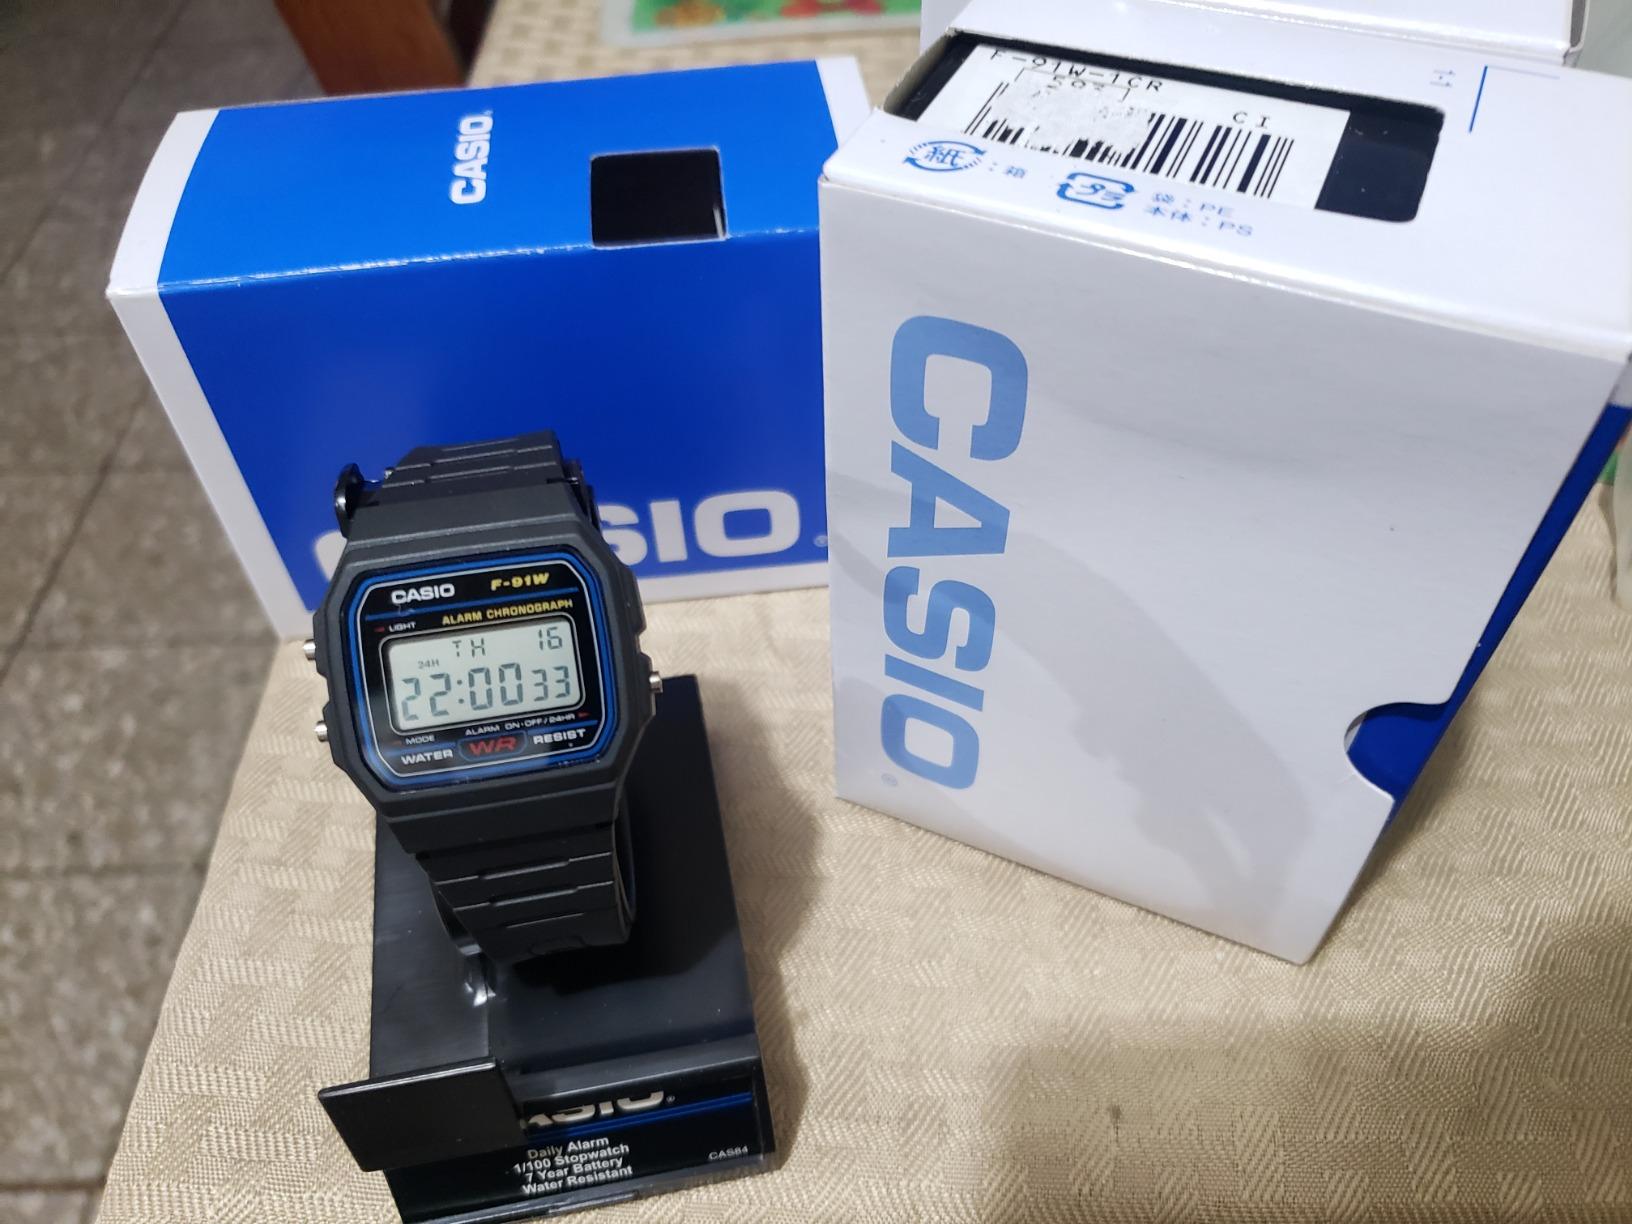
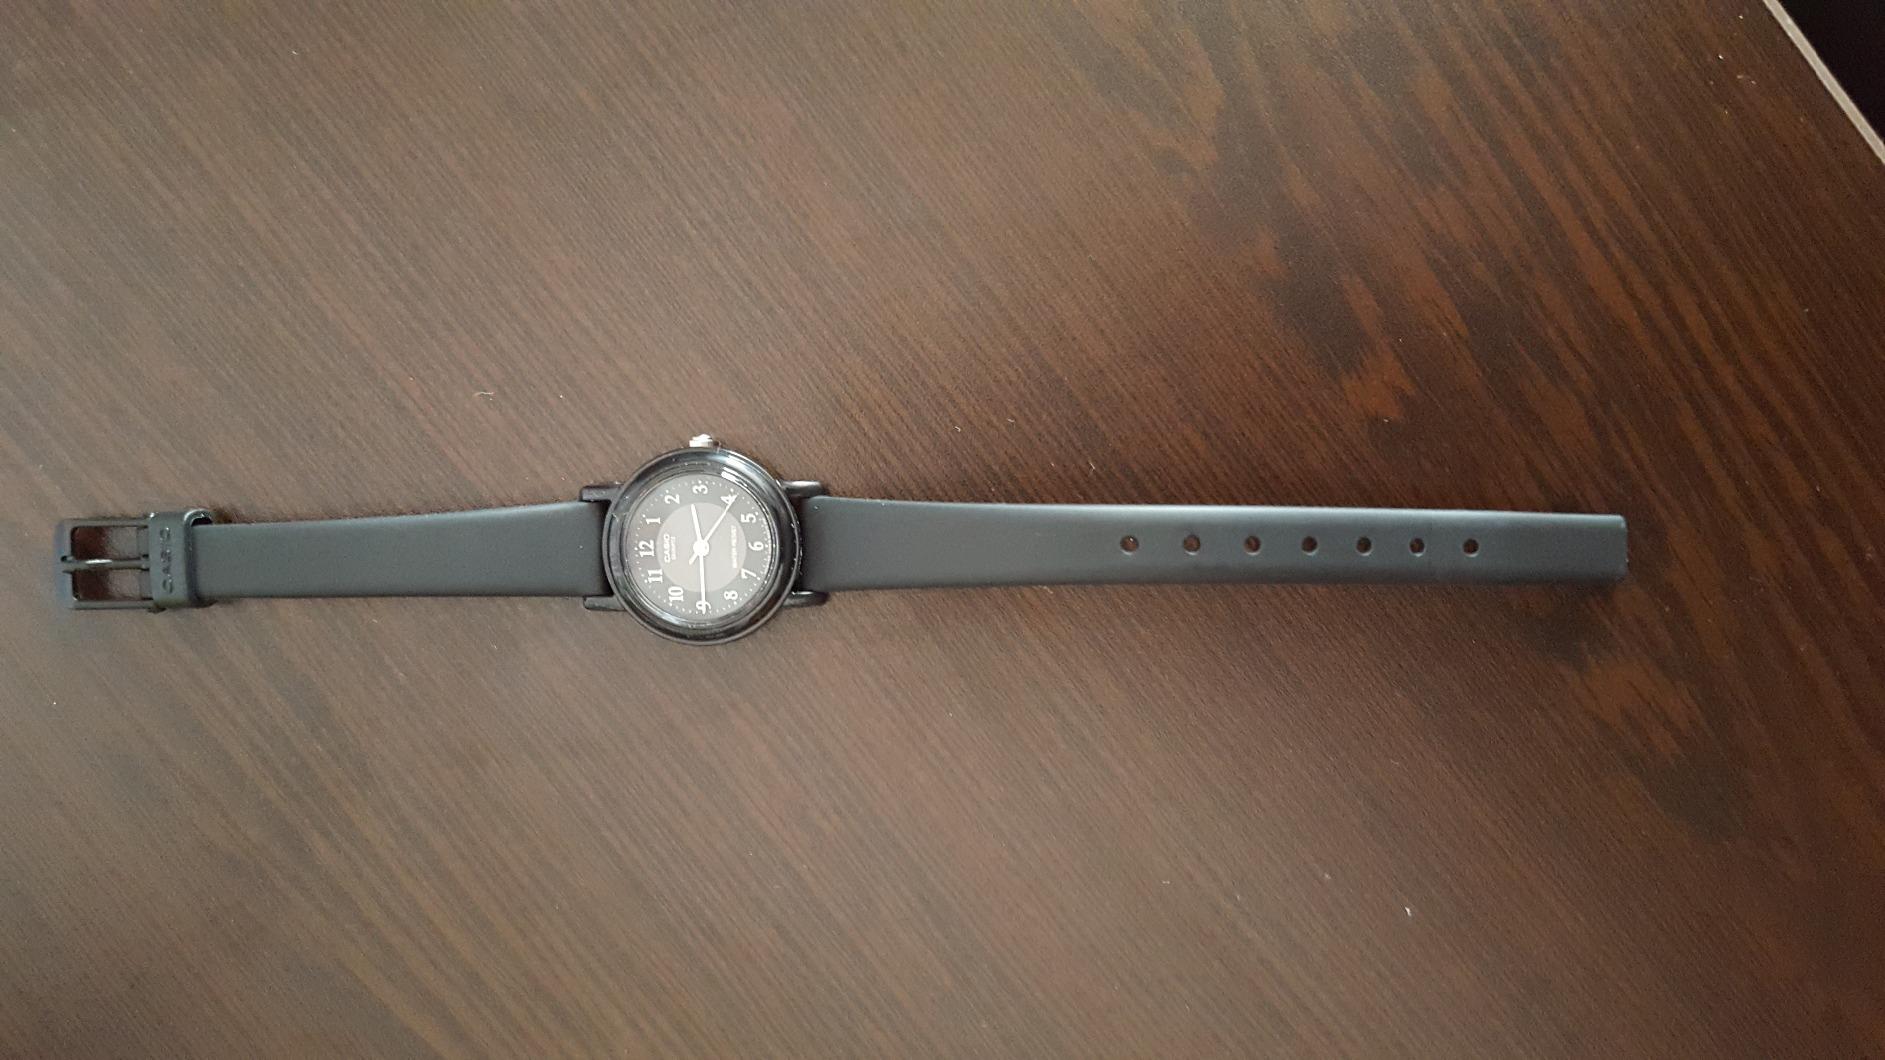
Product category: accessories_watch
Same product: no